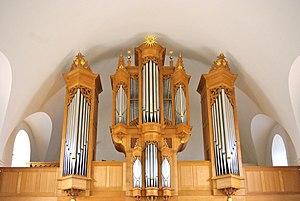
Saessolsheim [sɛsɔlsaɪm] est une commune française située dans le département du Bas-Rhin, en région Grand Est.